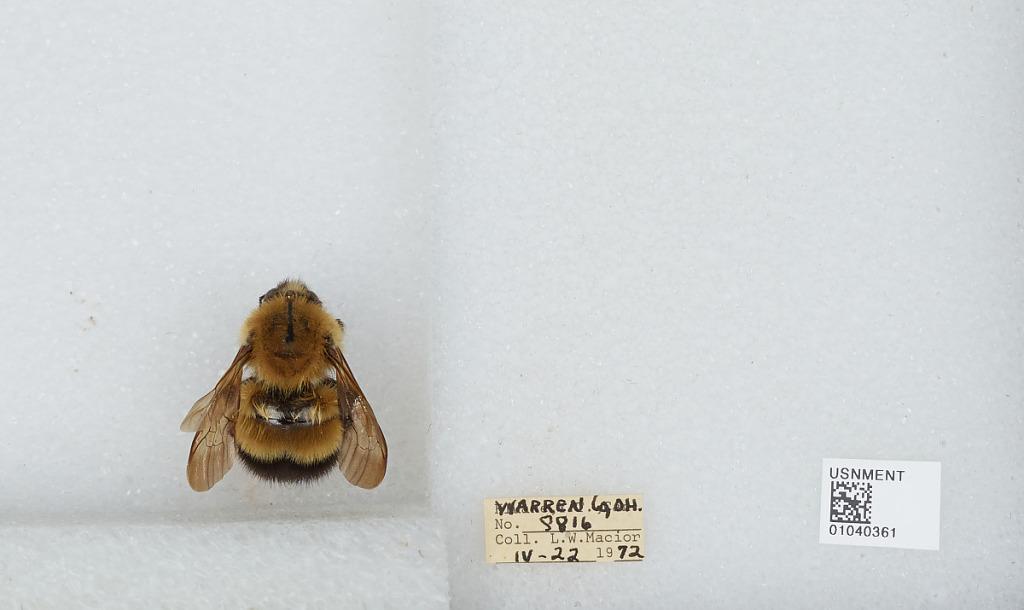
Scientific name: Bombus (Pyrobombus) perplexus Cresson
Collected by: L. Macior
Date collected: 1972-4-22
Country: United States
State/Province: Ohio
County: Warren
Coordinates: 39.4242, -84.1856